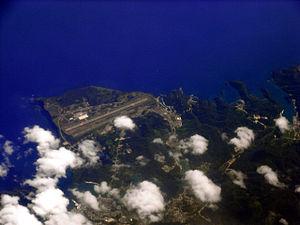
L’île Dōgo est la principale île de l'archipel d'Oki. La plus grande ville de l'île de Dōgo et de l'archipel d'Oki est Okinoshima, qui est devenue en 2004, l'unique municipalité de l'île.